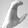
ASL letter: C